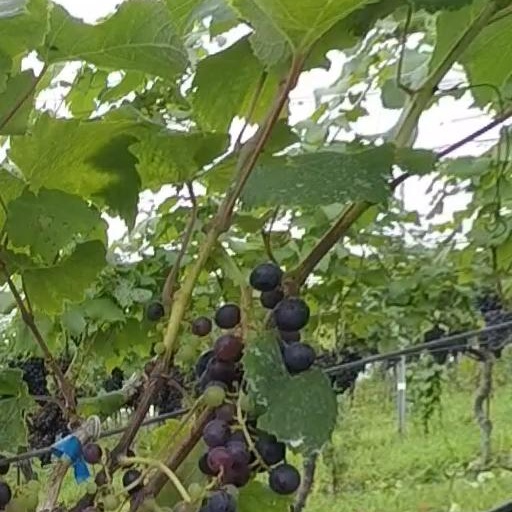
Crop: grape